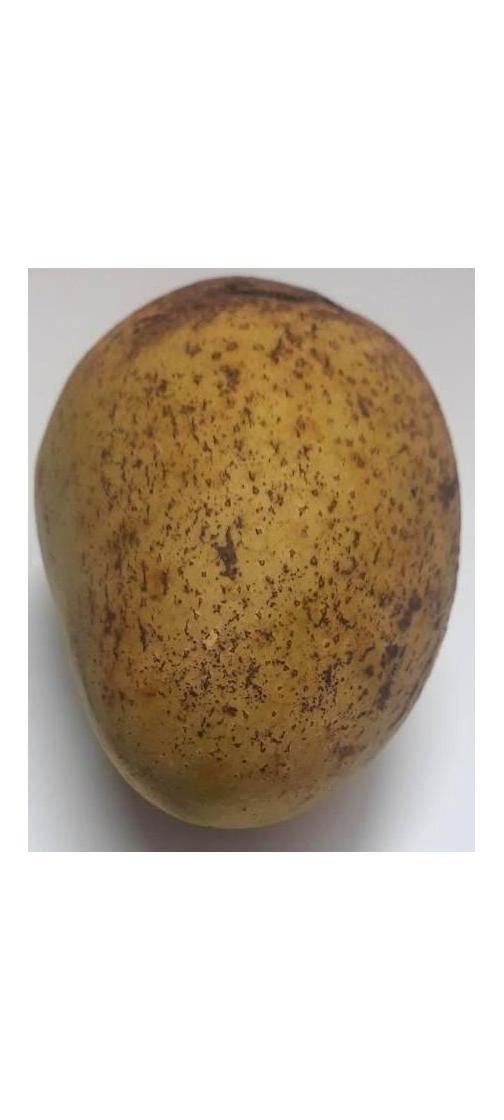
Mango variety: Ashshina Classic